The bush

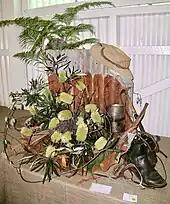
Icons of the Australian bush: bracken, corrugated iron, eucalyptus leaves, banksia, bramble, felt hat, billy, stockwhip and elastic-side boots

The term "to go bush" has several similar meanings all connected with the supposed wildness of the bush. It can mean to revert to a feral nature (or to "go native"), and it can also mean to deliberately leave normal surroundings and live rough, with connotations of cutting off communication with the outside world – often as a means of evading capture or questioning by the police. The term "bushwhacker" is used in Australia and New Zealand to mean someone who spends his or her time in the bush.